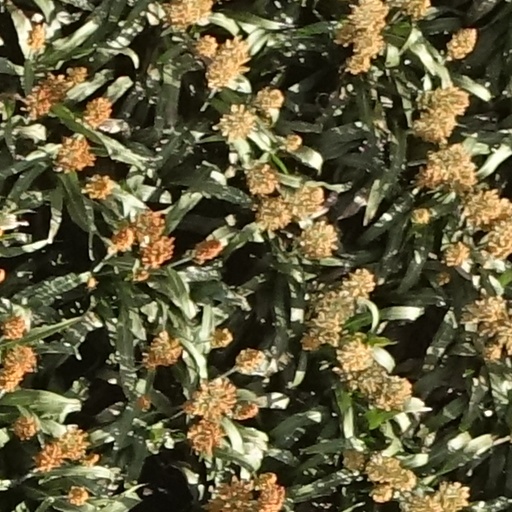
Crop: sorghum